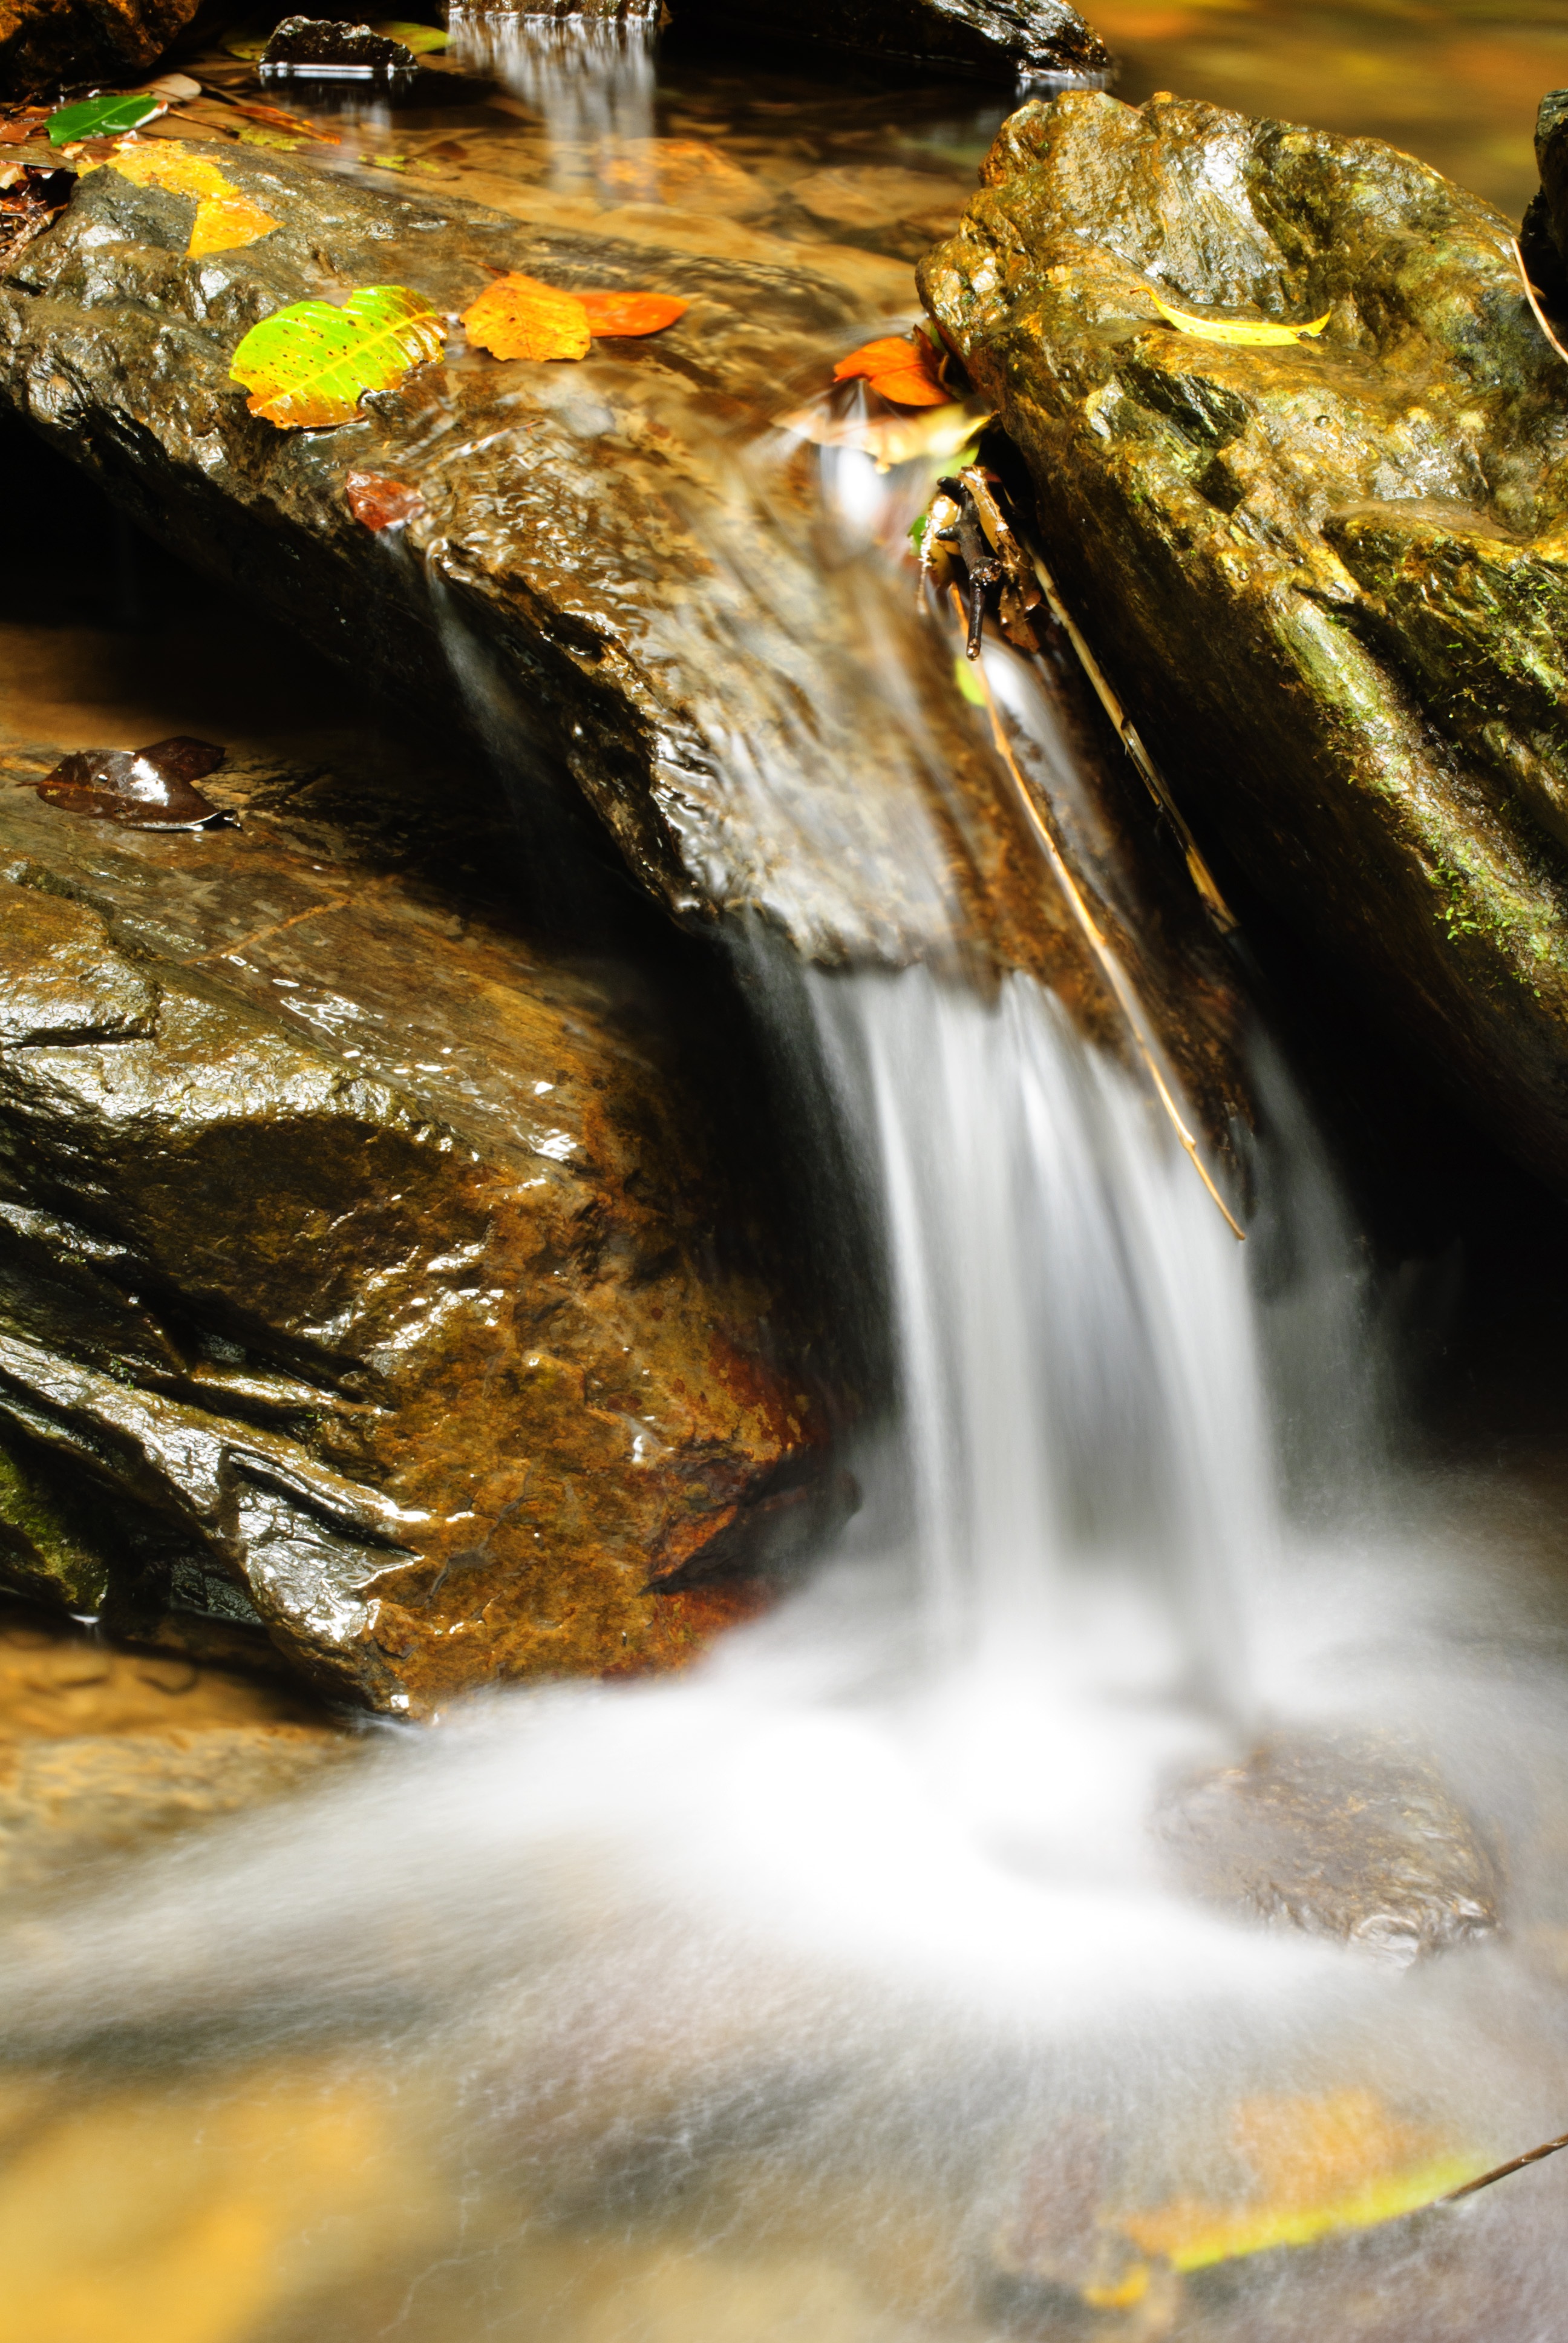
water, nature, rock, waterfall, wilderness, sunlight, leaf, river, motion, stream, spring, flow, cascade, reflection, flowing, autumn, rapid, season, long exposure, body of water, falling, outdoors, beauty, water feature, watercourse